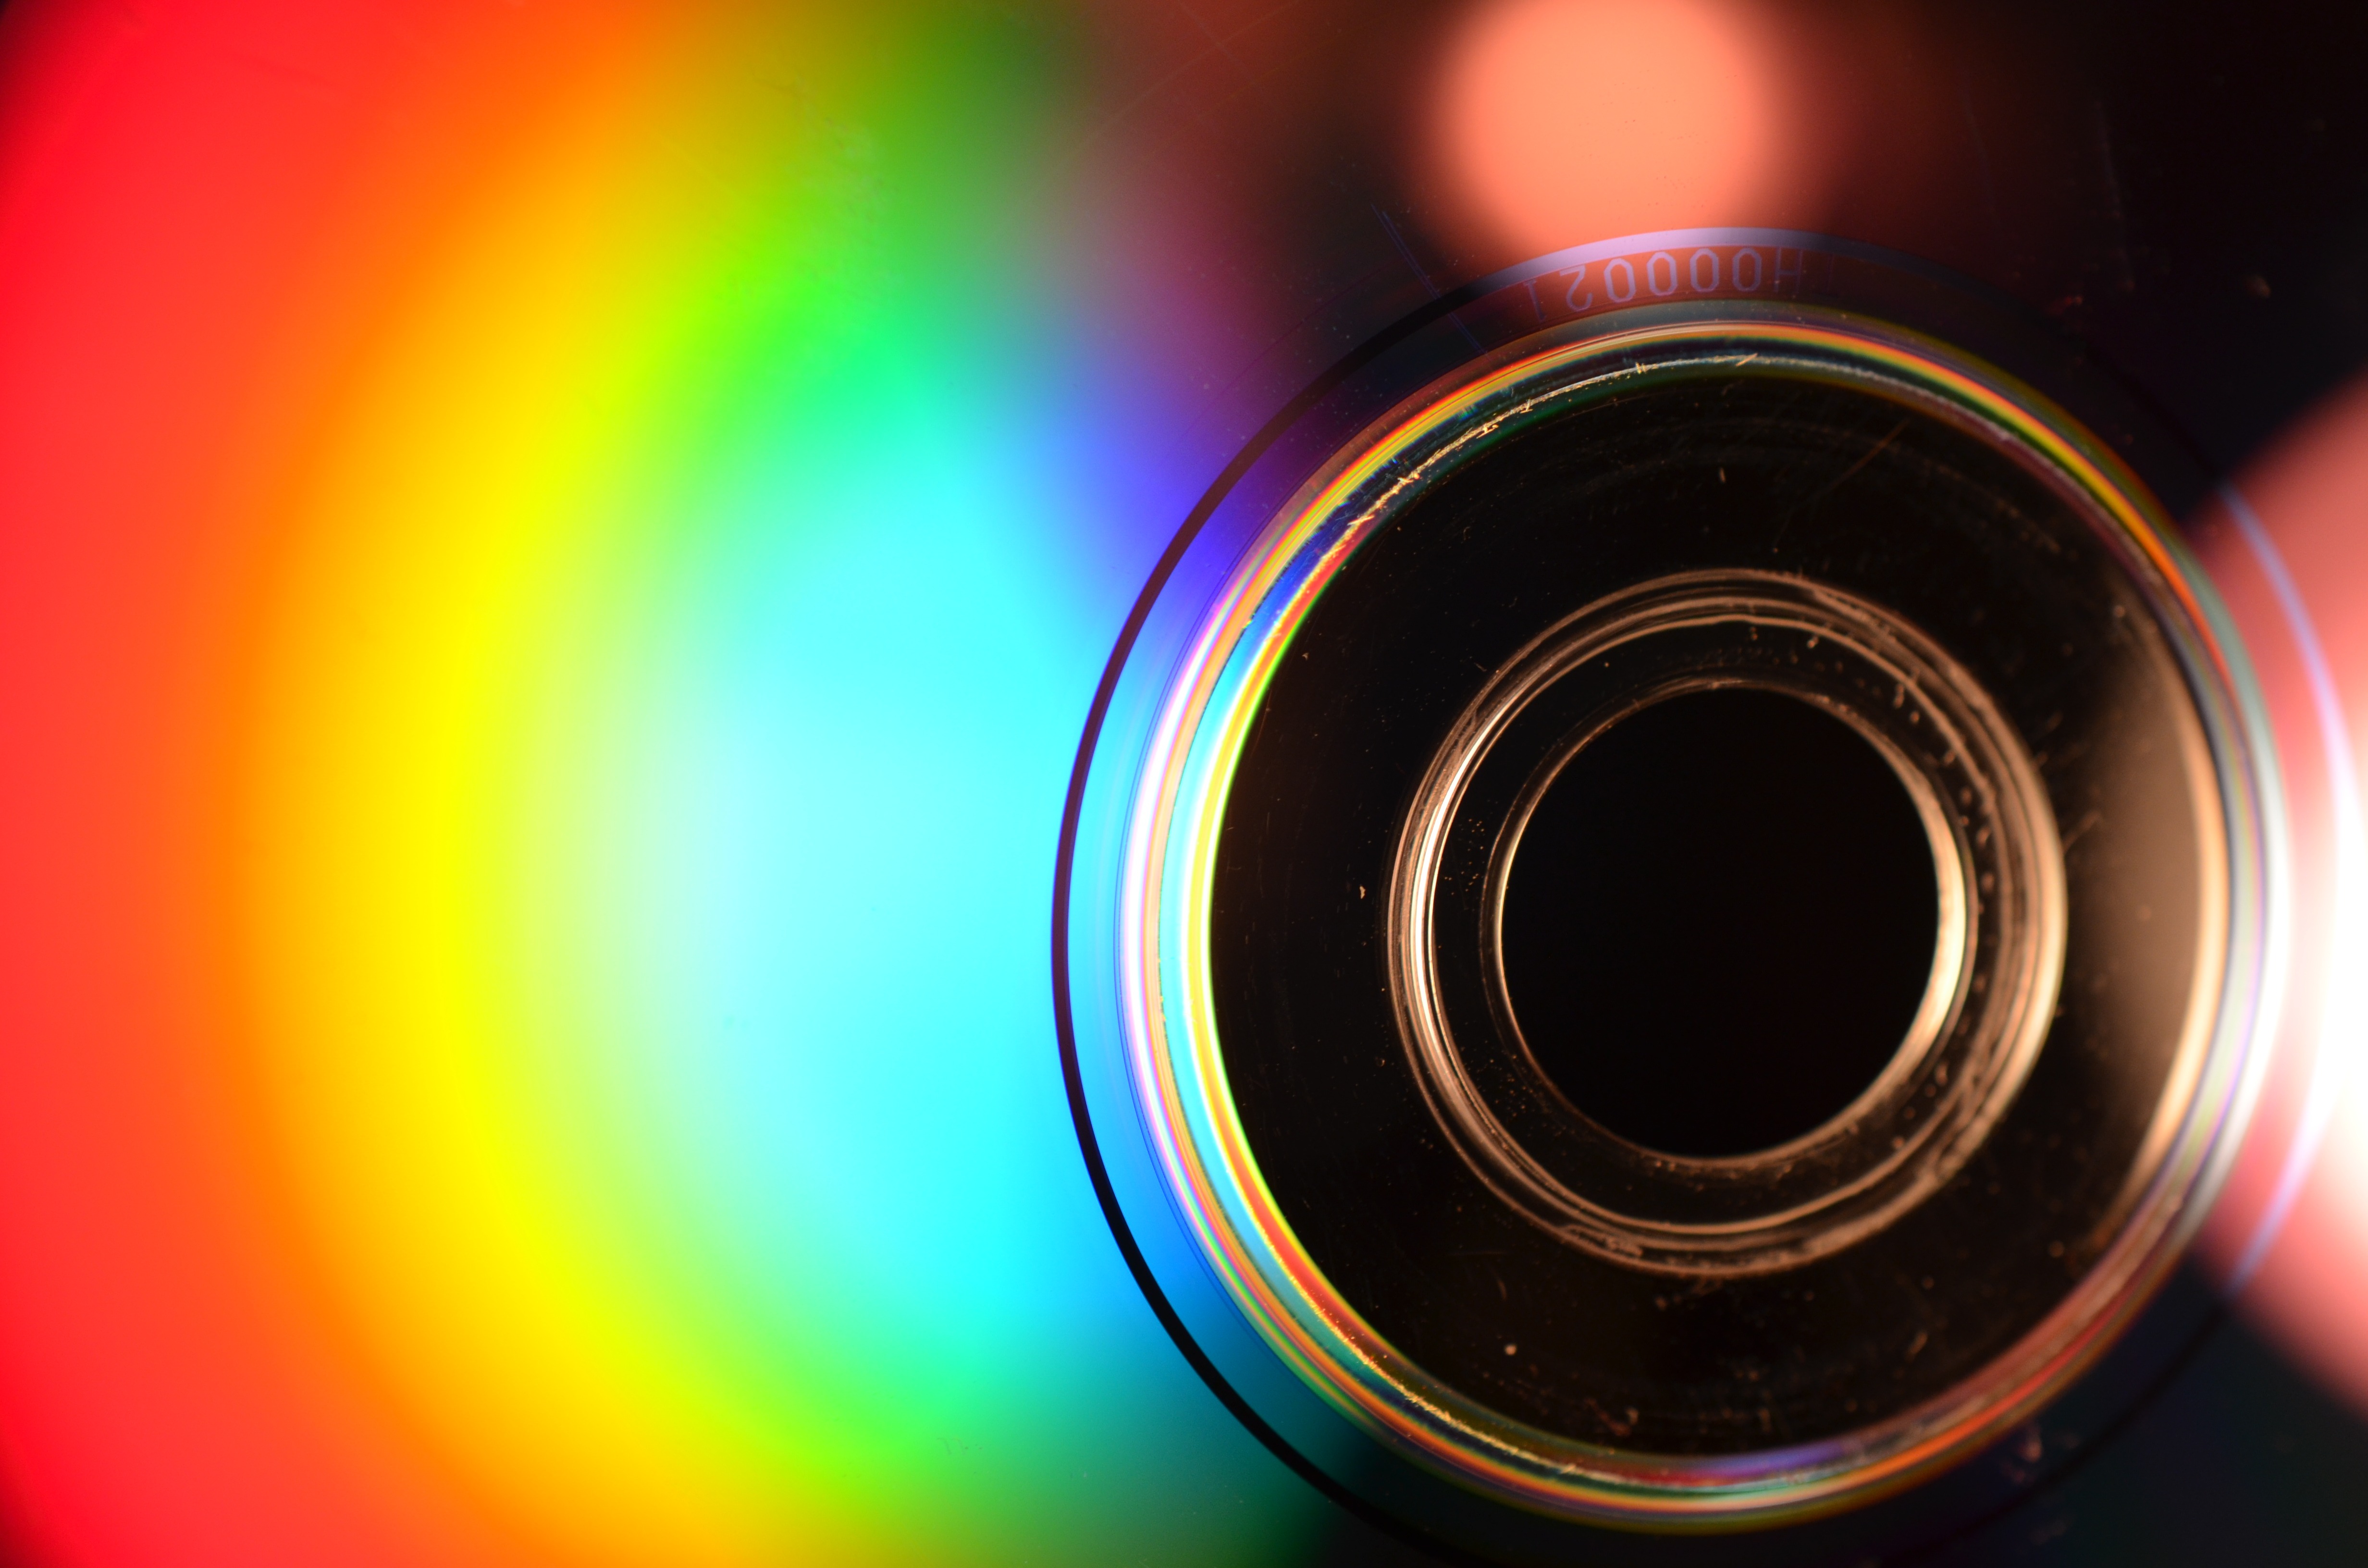
computer, light, photography, wheel, green, reflection, red, color, communication, yellow, circle, close up, eye, cd, disk, shape, network, macro photography, floppy disk, computer wallpaper, compact disc, cd cd rom, byte